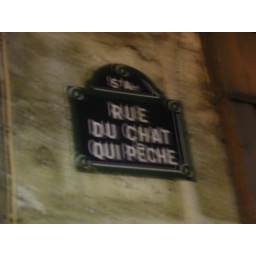
Street of the cat who fishes. What a great street name--and it's the narrowest street in the city.